Federal Hall

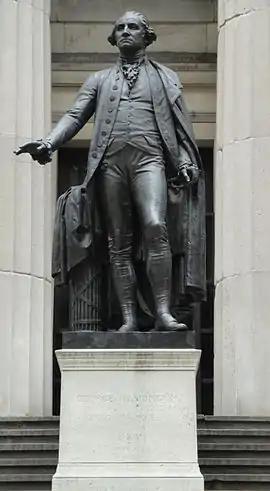

In 1883, John Quincy Adams Ward's bronze statue of George Washington was erected on the Subtreasury's ceremonial front steps. The statue was situated at the height of the original Federal Hall's balcony, where Washington had stood when taking oath of office, overlooking the crowds filling Broad Street up to Wall Street. By 1903, the building held over $275 million in gold, silver, and various other types of money; this amounted to nearly one-tenth of all of the United States' money at that point. A plaque memorializing the Northwest Ordinance was dedicated at the Subtreasury in 1905.